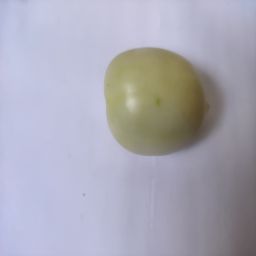
Crop: Tomato
Quality: Unripe